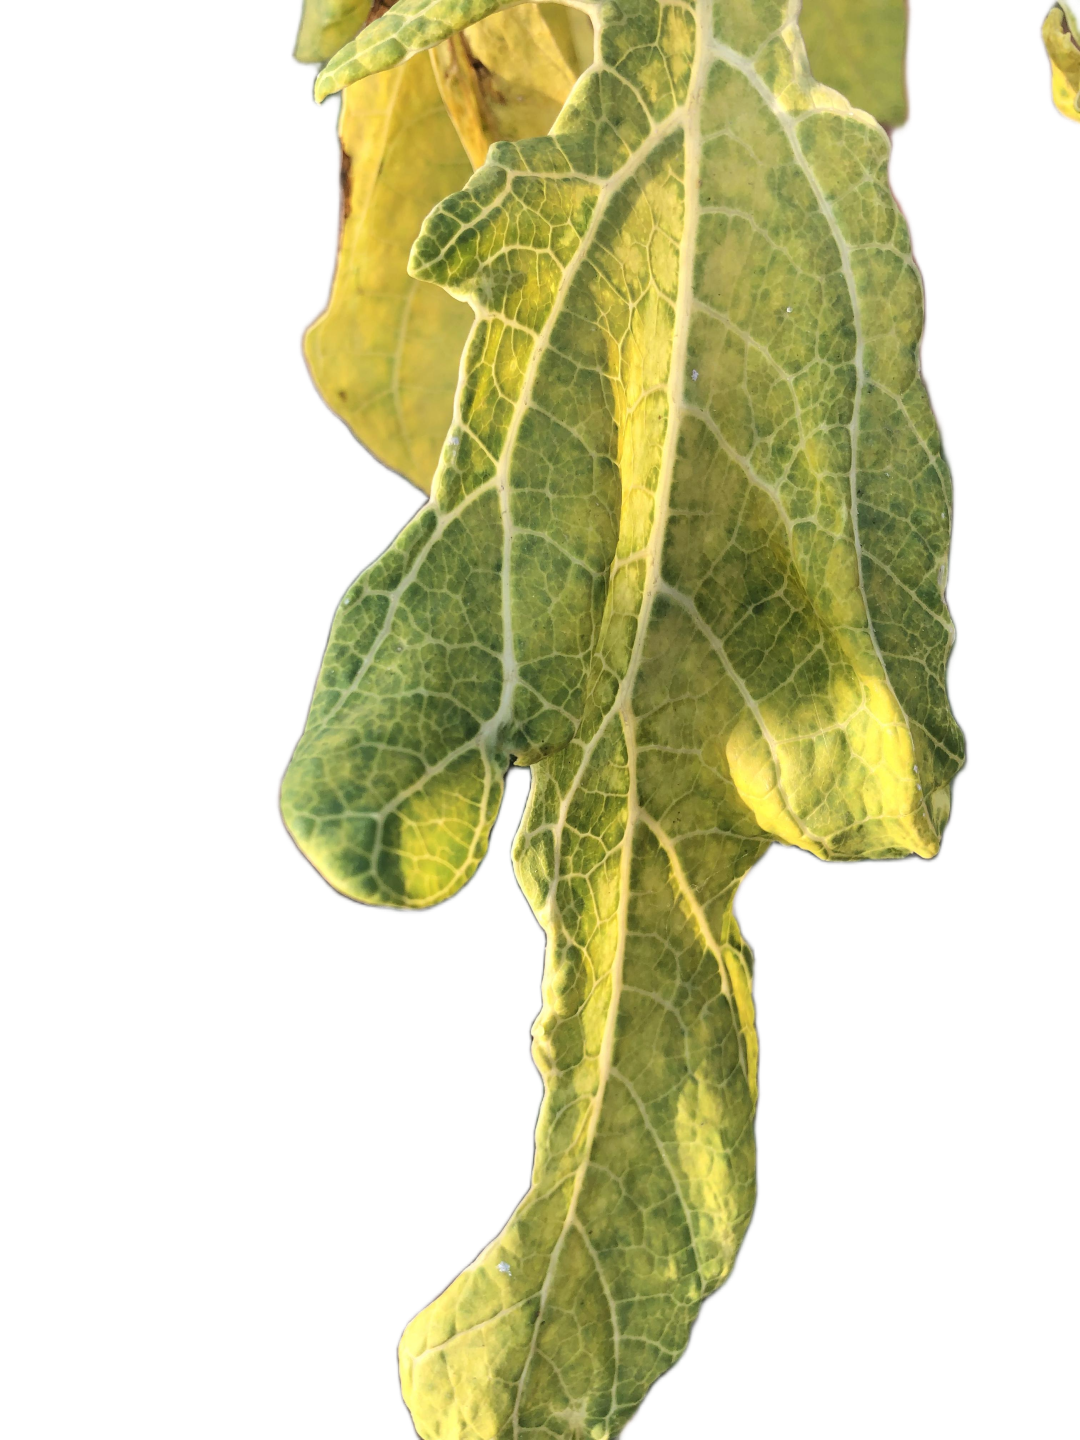
Crop: Papaya
Label: Yellow_Necrotic_Spots_Holes